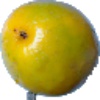
Label: Maracuja 1